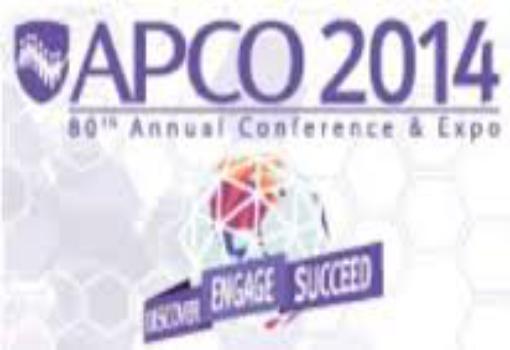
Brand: APCO
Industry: Others